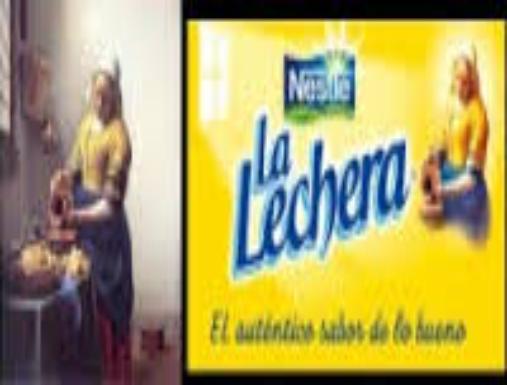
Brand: La Laitiere
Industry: Food